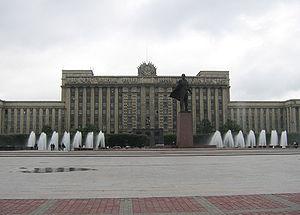
L’architecture russe s’enracine dans la culture matérielle de l'état slave des Rus' de Kiev. À la chute du royaume de Kiev, l’histoire de l'architecture russe s’est poursuivie dans les principautés de Vladimir-Souzdal, de Novgorod, puis dans les États successifs du tsarat de Russie, de l’Empire russe, et de l’Union soviétique, jusqu'à l'actuelle fédération de Russie.